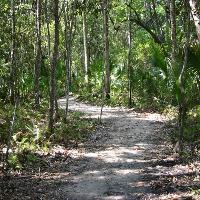
Weather: sun or clear